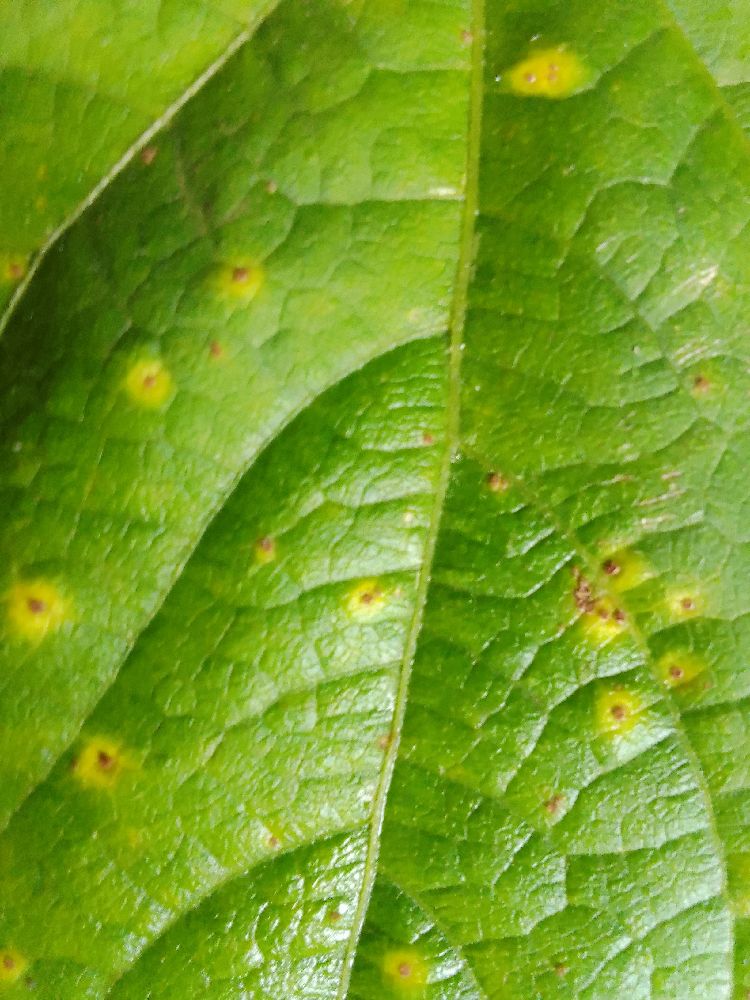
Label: rust